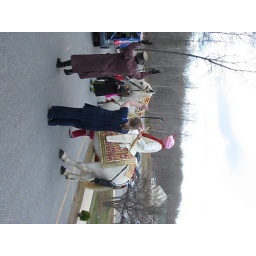
His sister had to protect his shoes lest the little boys succeed in stealing them.